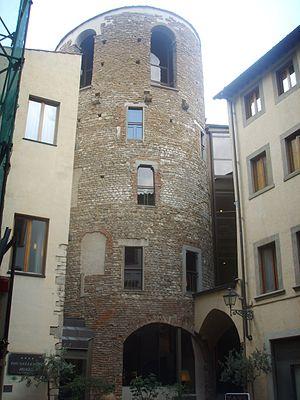
La maison-tour est un type d'habitat médiéval. Ces tours peuvent être trouvées en grand nombre dans les villes en Italie, où elles sont appelées Casatorre ou simplement Torre en Toscane. Elles forment aussi la base de nombreux châteaux d'Écosse, où l'on parle de tower-house. En Italie, elles étaient initialement fortifiées lors de leur apparition au Xᵉ siècle puis elles perdirent leur rôle défensif, les attributs militaires symbolisant alors la puissance de leurs propriétaires. En Écosse au contraire, les châteaux sont fréquemment développés autour de la maison-tour, ajoutant donc de nombreux bâtiments et défenses.
La maison-tour toscane est un type d'habitat urbain médiéval que l'on trouve en grand nombre encore aujourd'hui dans le centre de l'Italie.